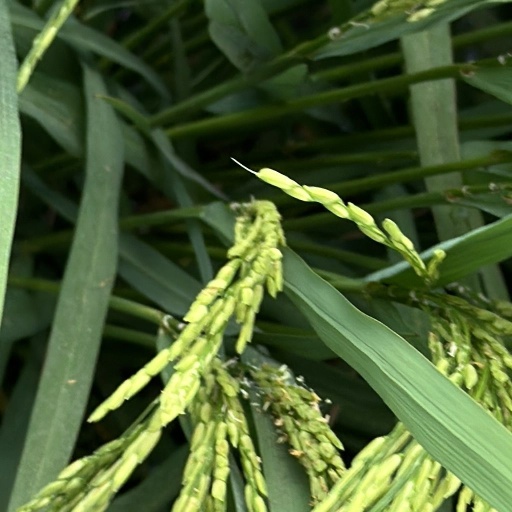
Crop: rice